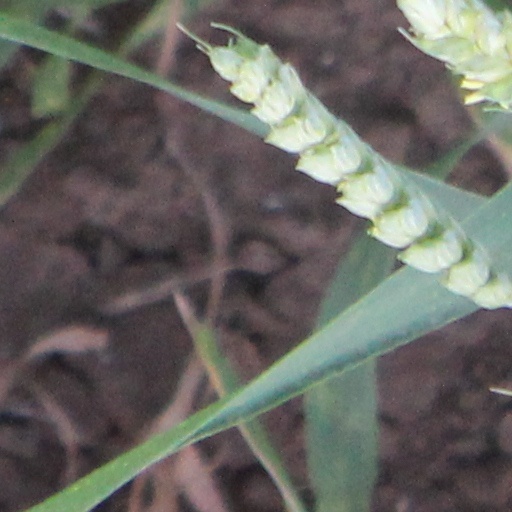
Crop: wheat